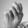
ASL letter: N